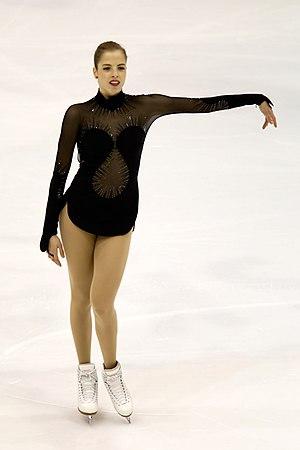
Carolina Kostner est une patineuse artistique italienne. Son point fort est considéré la vitesse de déplacement : elle excelle dans les composants du libre où elle obtient la deuxième meilleure note lors des Jeux olympiques de 2018. Elle est championne du monde en 2012, titre obtenu à Nice, et médaillée de bronze lors des Jeux olympiques de 2014 à Sotchi.